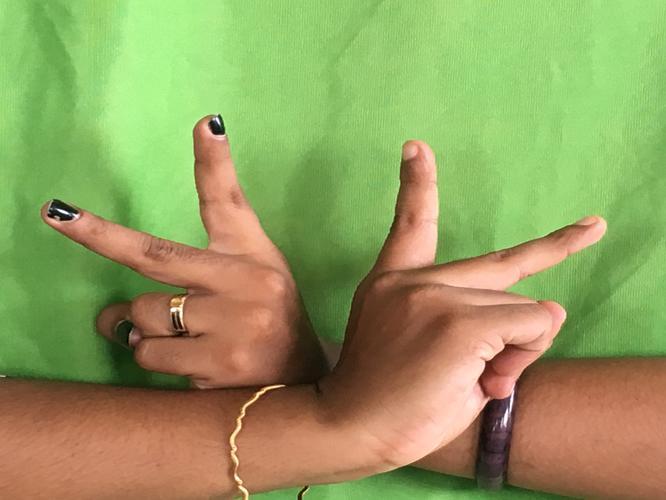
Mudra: Kartariswastika
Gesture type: double_hand